John Bonser (steamship captain)

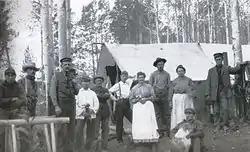
Captain John Bonser (third from left) near the Nechako River

The Fort George Lumber and Navigation Company then built the "Fort Fraser" in which Bonser pioneered the route to Tête Jaune Cache in 1910.